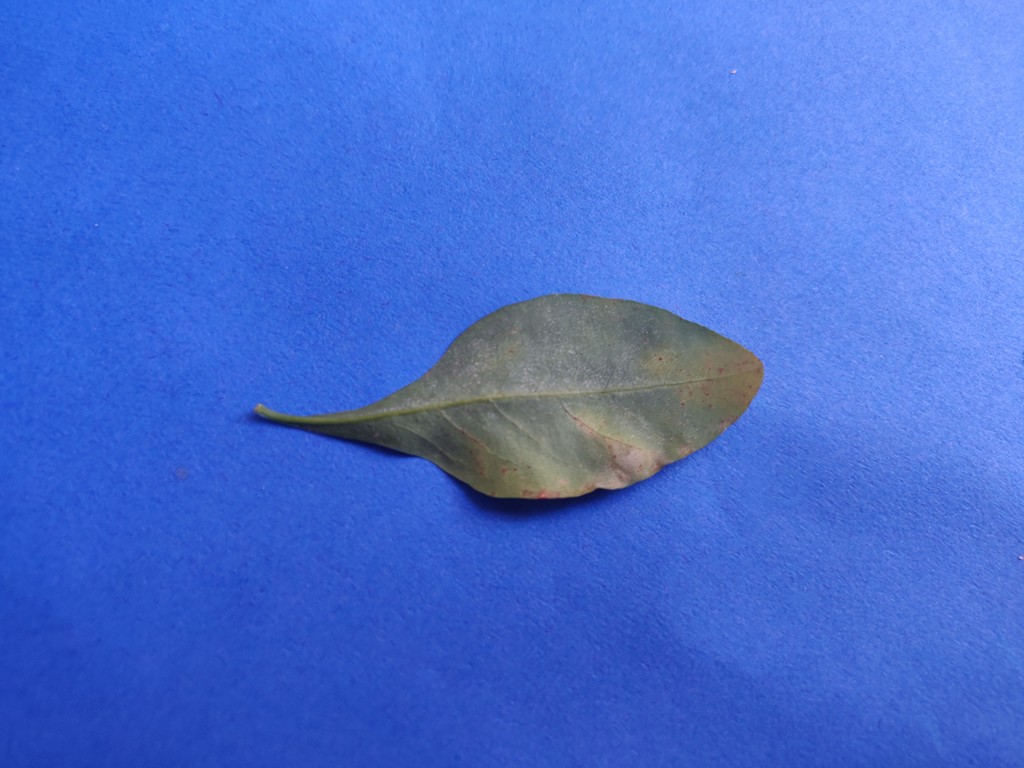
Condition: Unhealthy
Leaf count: single
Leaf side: back